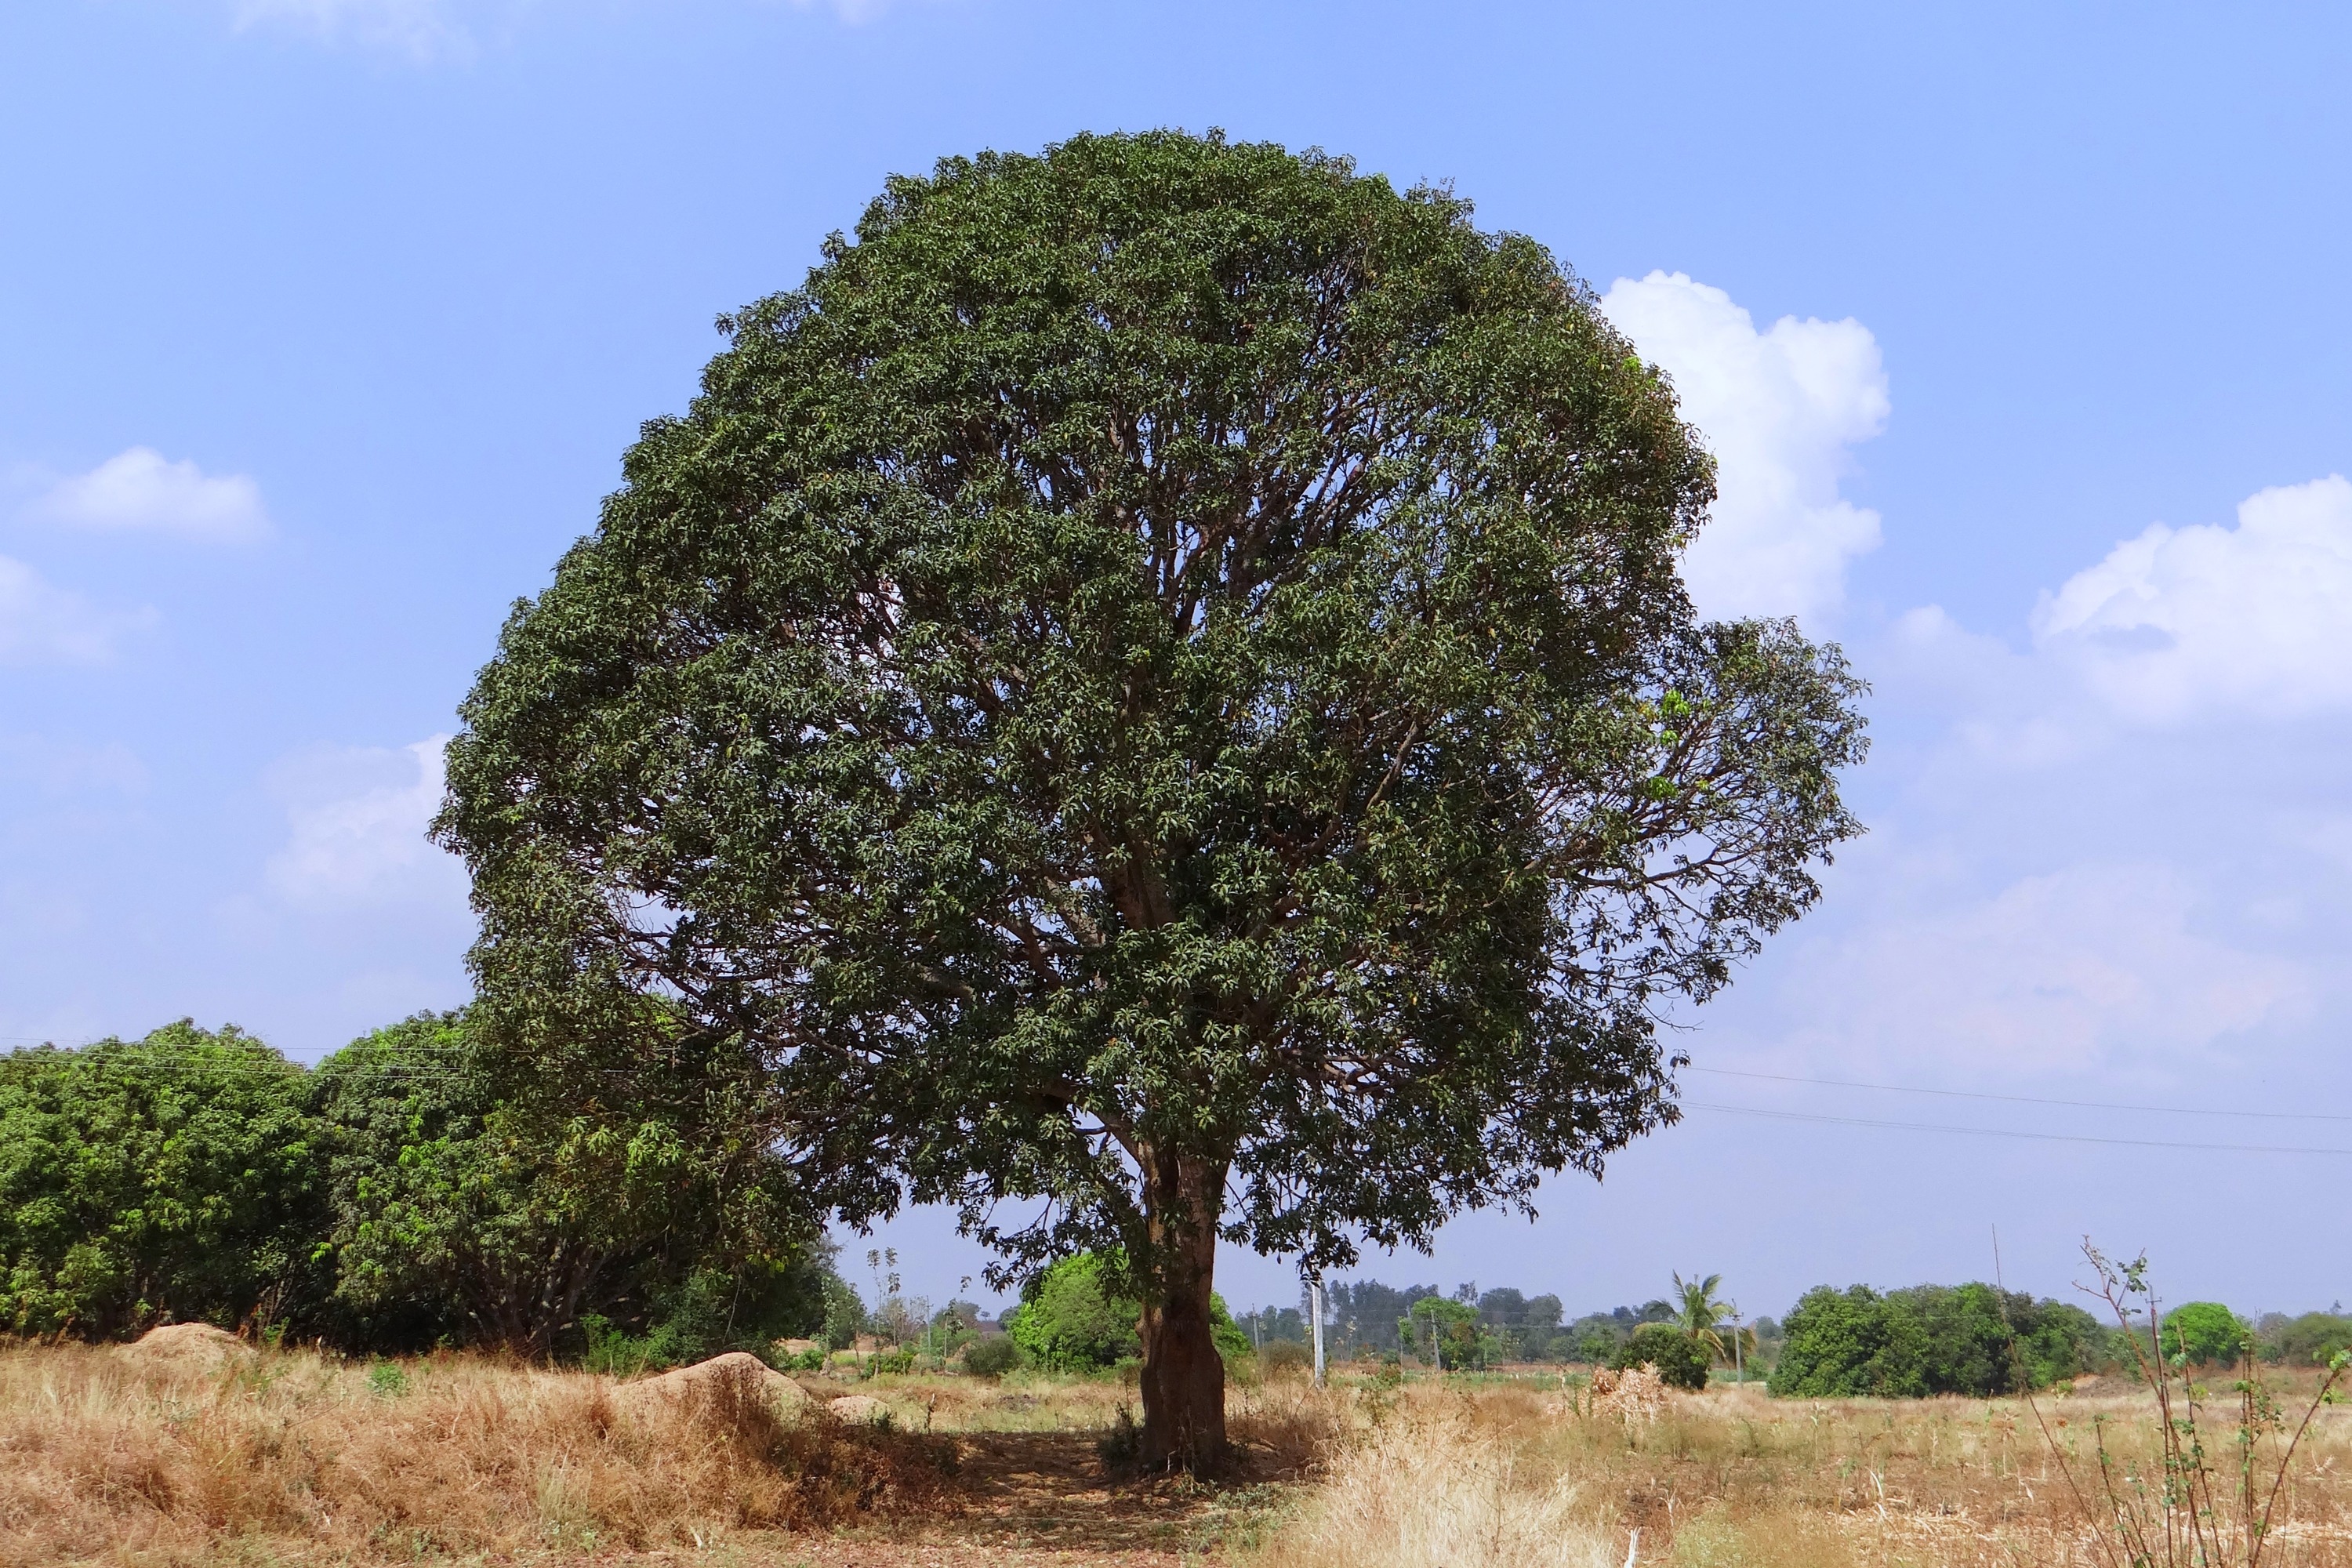
landscape, tree, nature, outdoor, wilderness, plant, flower, land, wild, environment, produce, tranquil, scenic, natural, scenery, savanna, shrub, oak, india, ecosystem, flowering plant, mango tree, biome, mangifera indica, woody plant, land plant, hirehonnehalli